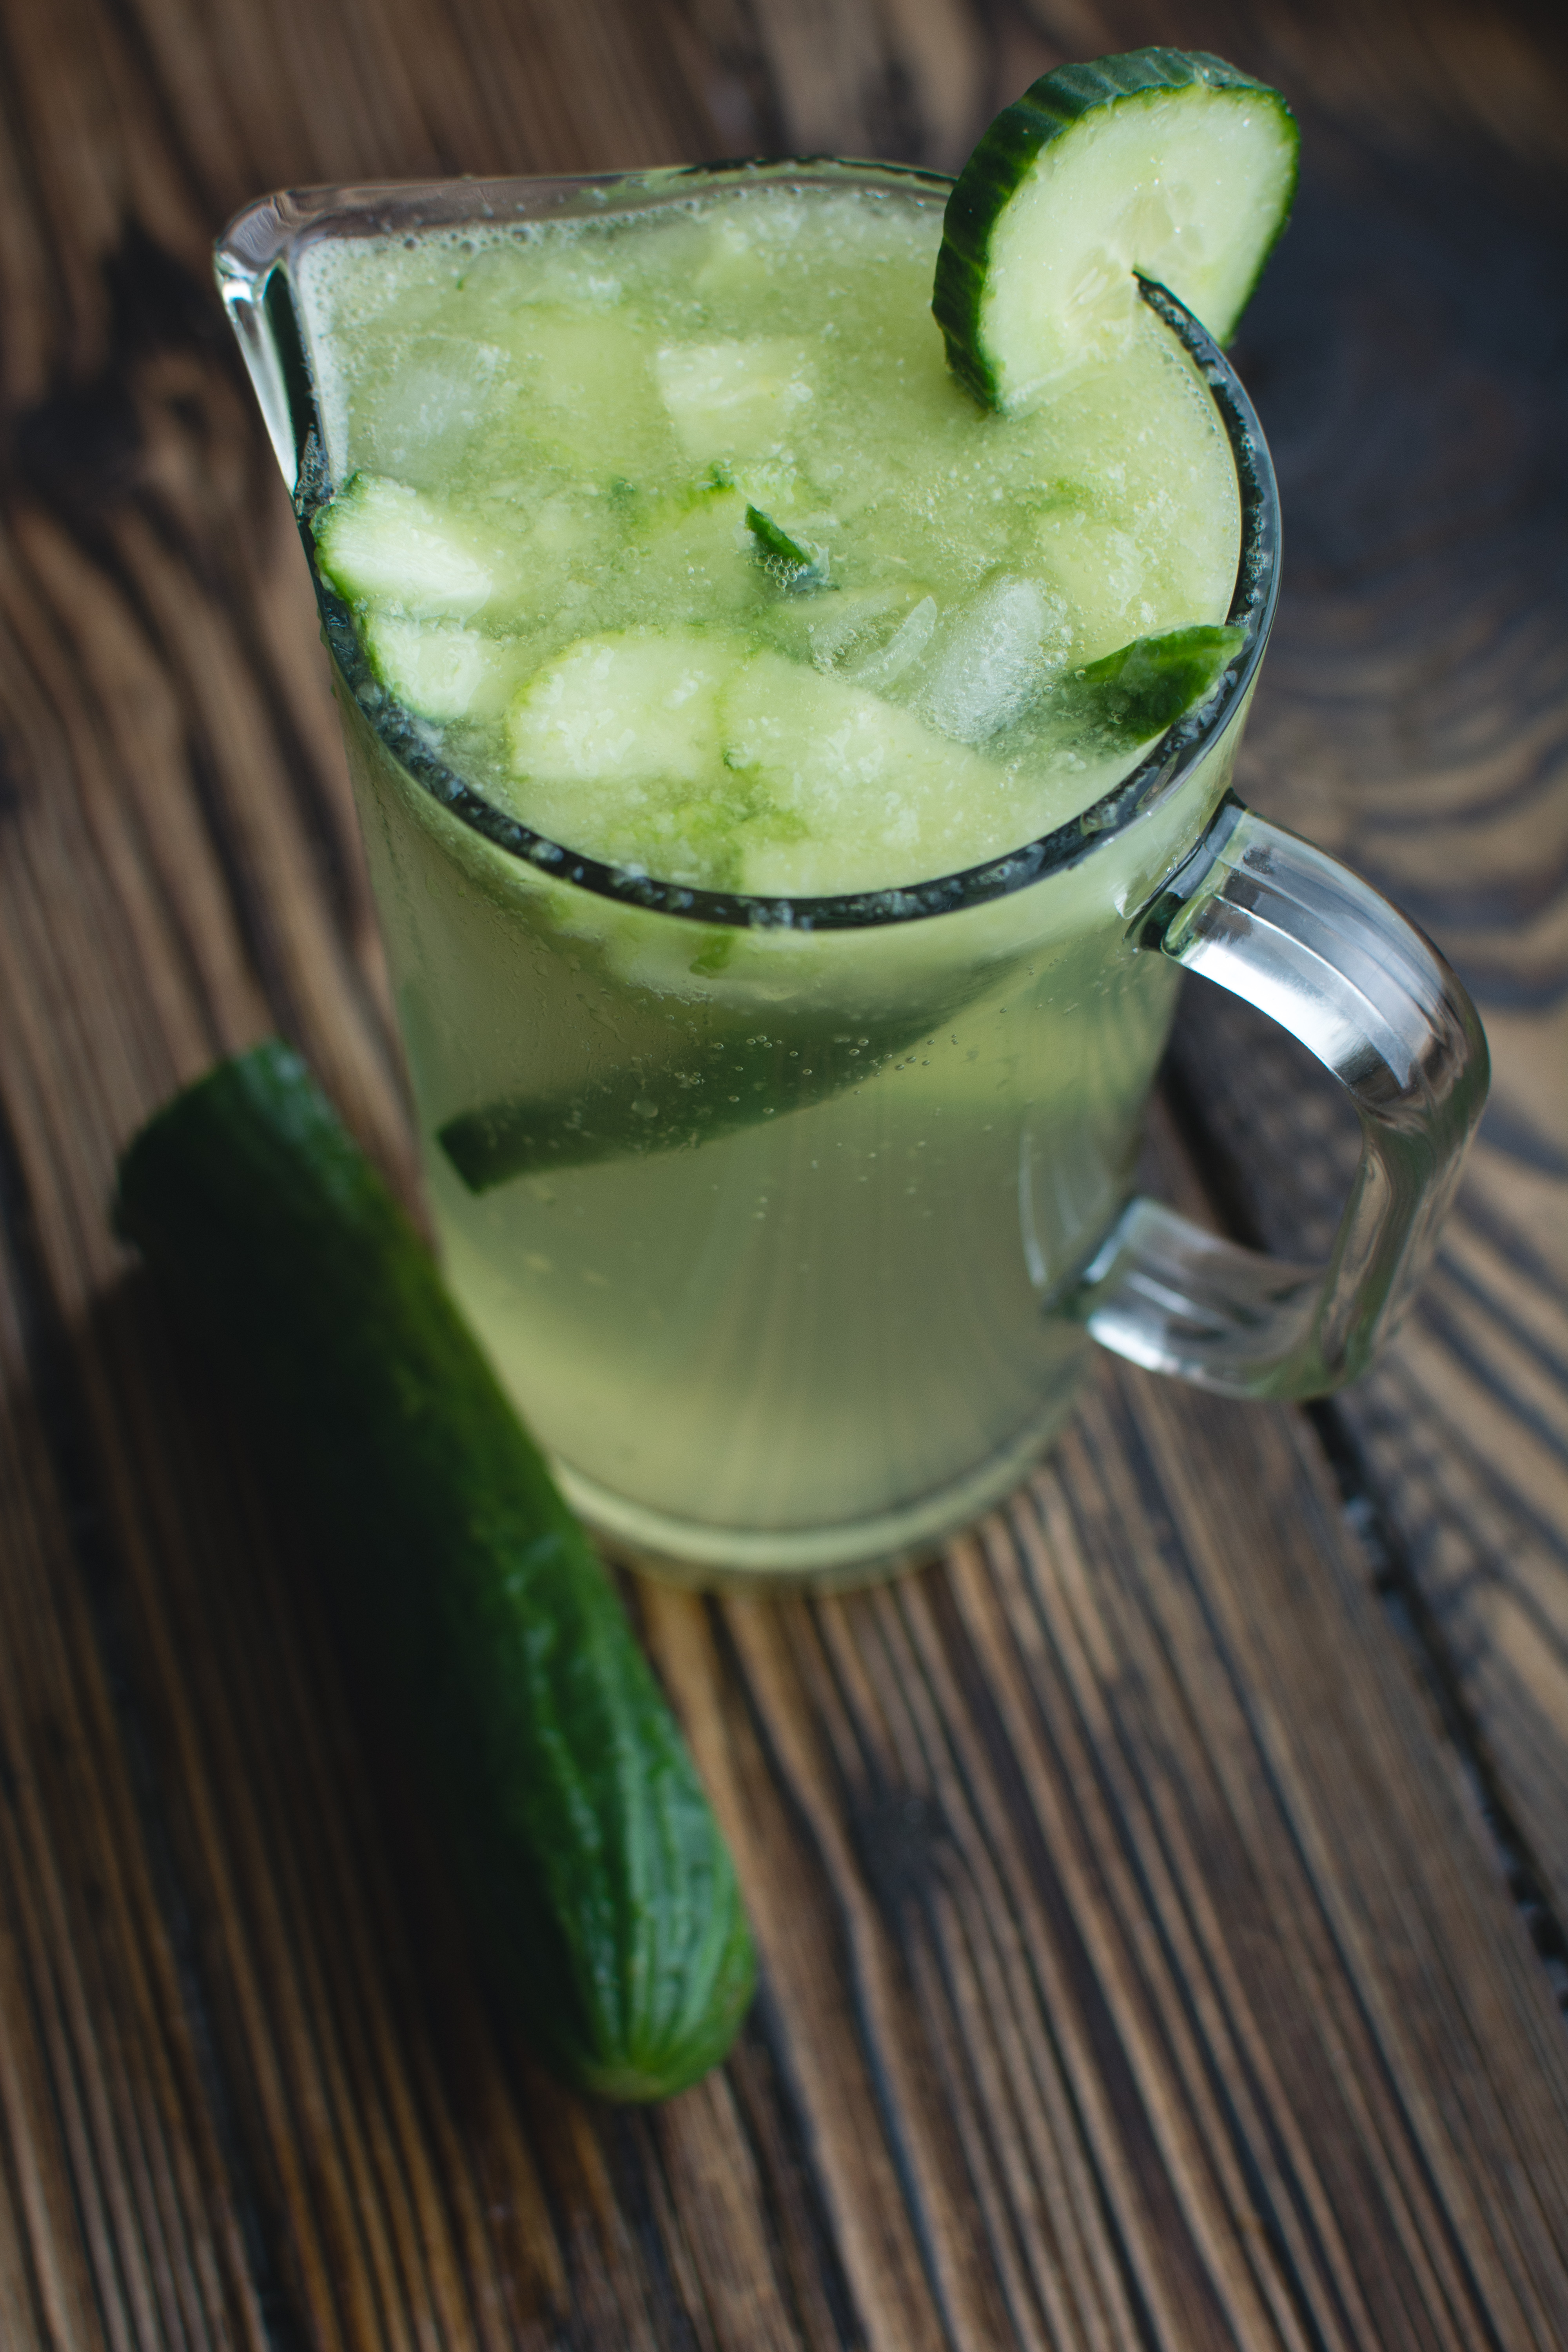
food, cucumber, green, drink, limonana, non alcoholic beverage, vegetable juice, limeade, cucumis, plant, juice, ingredient, caipiroska, distilled beverage, vegetable, Aguas frescas, produce, cocktail, caipirinha